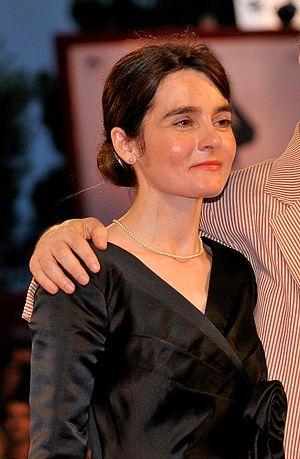
Stan et Ollie est un film biographique américano-britannico-canadien réalisé par Jon S. Baird, sorti en 2018. Il s'agit d'un portrait du duo comique Laurel et Hardy.
Shirley Henderson, née le 24 novembre 1965 à Forres, dans le Moray, est une actrice écossaise.